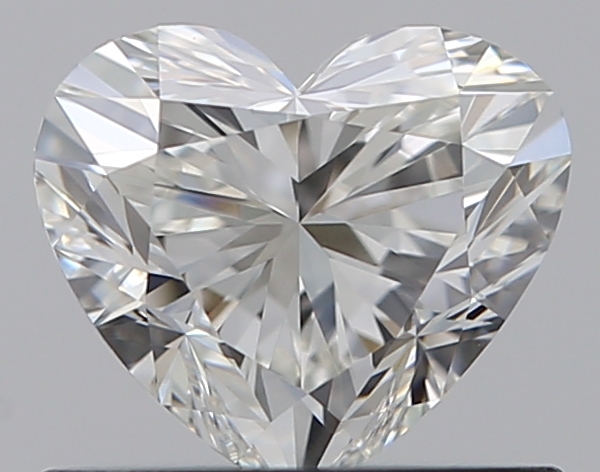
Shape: heart
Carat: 0.7
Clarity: VS1
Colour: H
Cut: EX
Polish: EX
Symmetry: EX
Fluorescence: N
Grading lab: GIA
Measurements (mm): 5.36 x 6.1 x 3.65